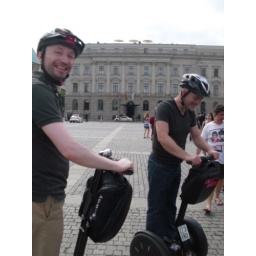
Yay - Wayne looking down at empty library memorial below ground